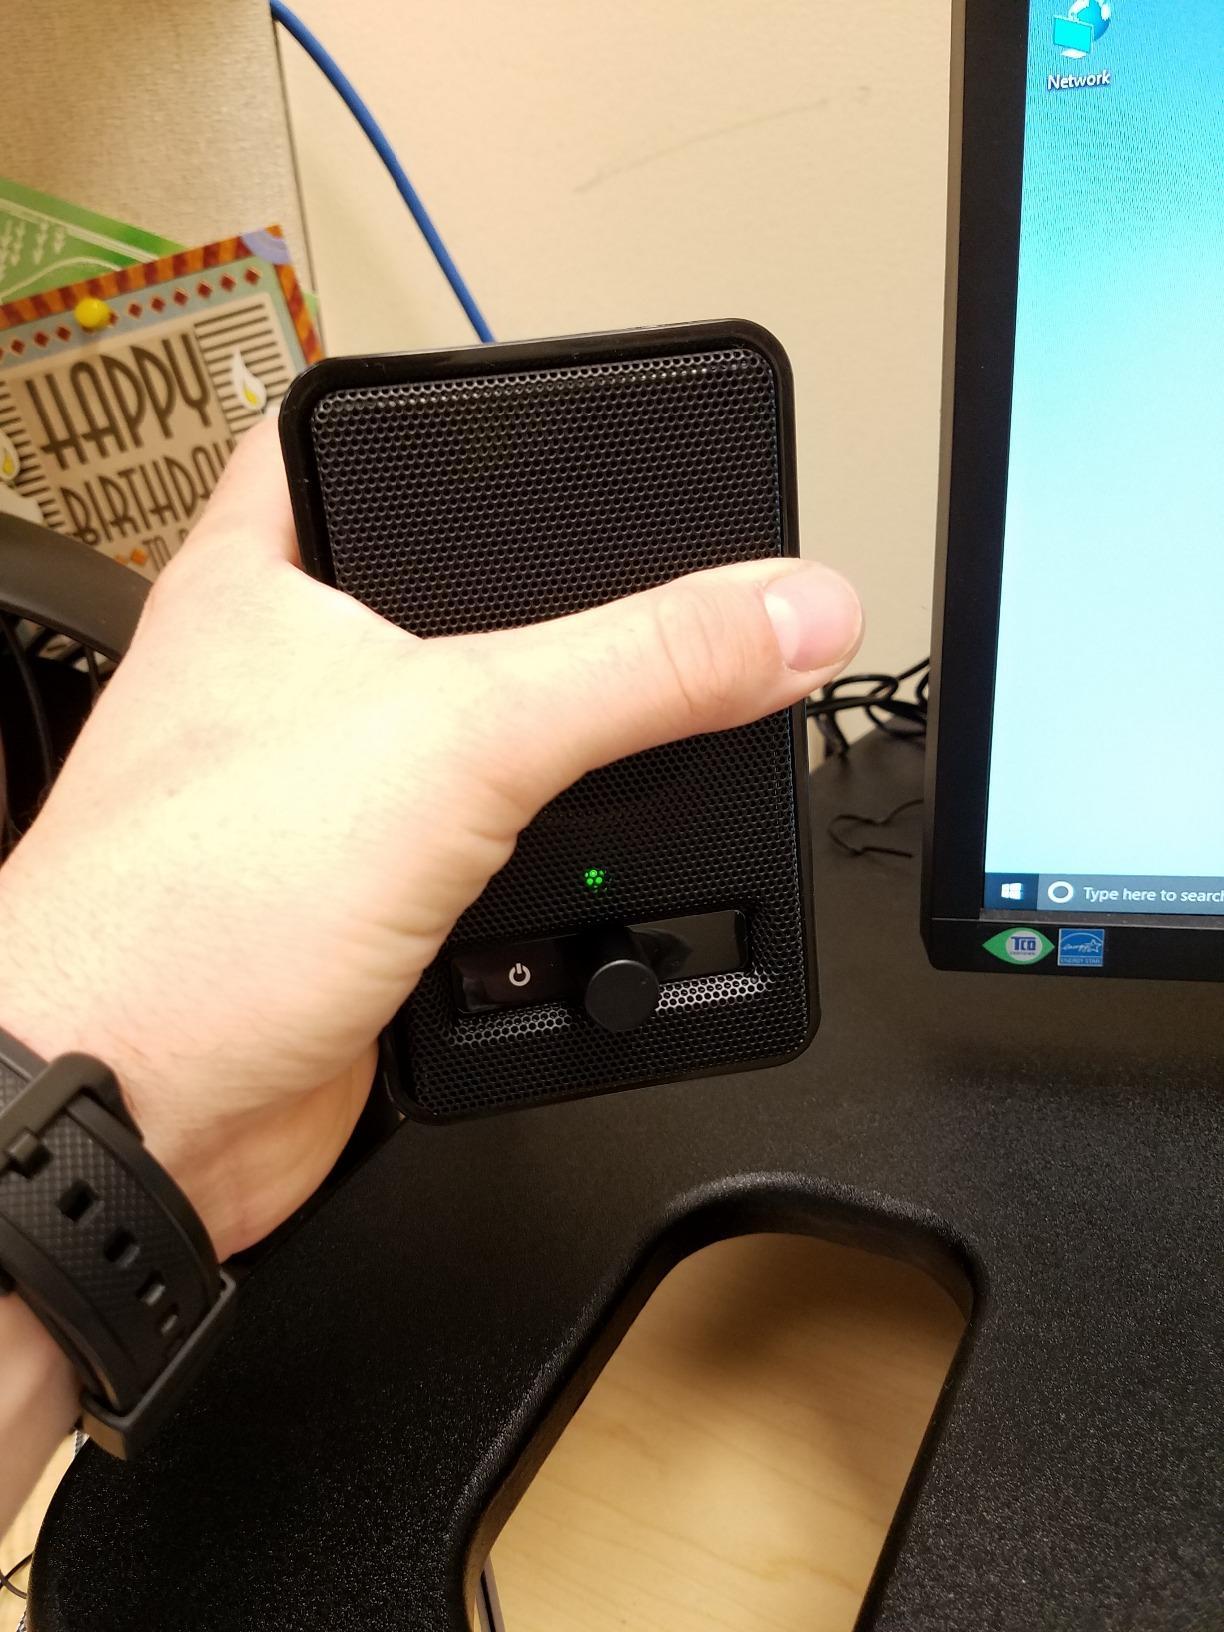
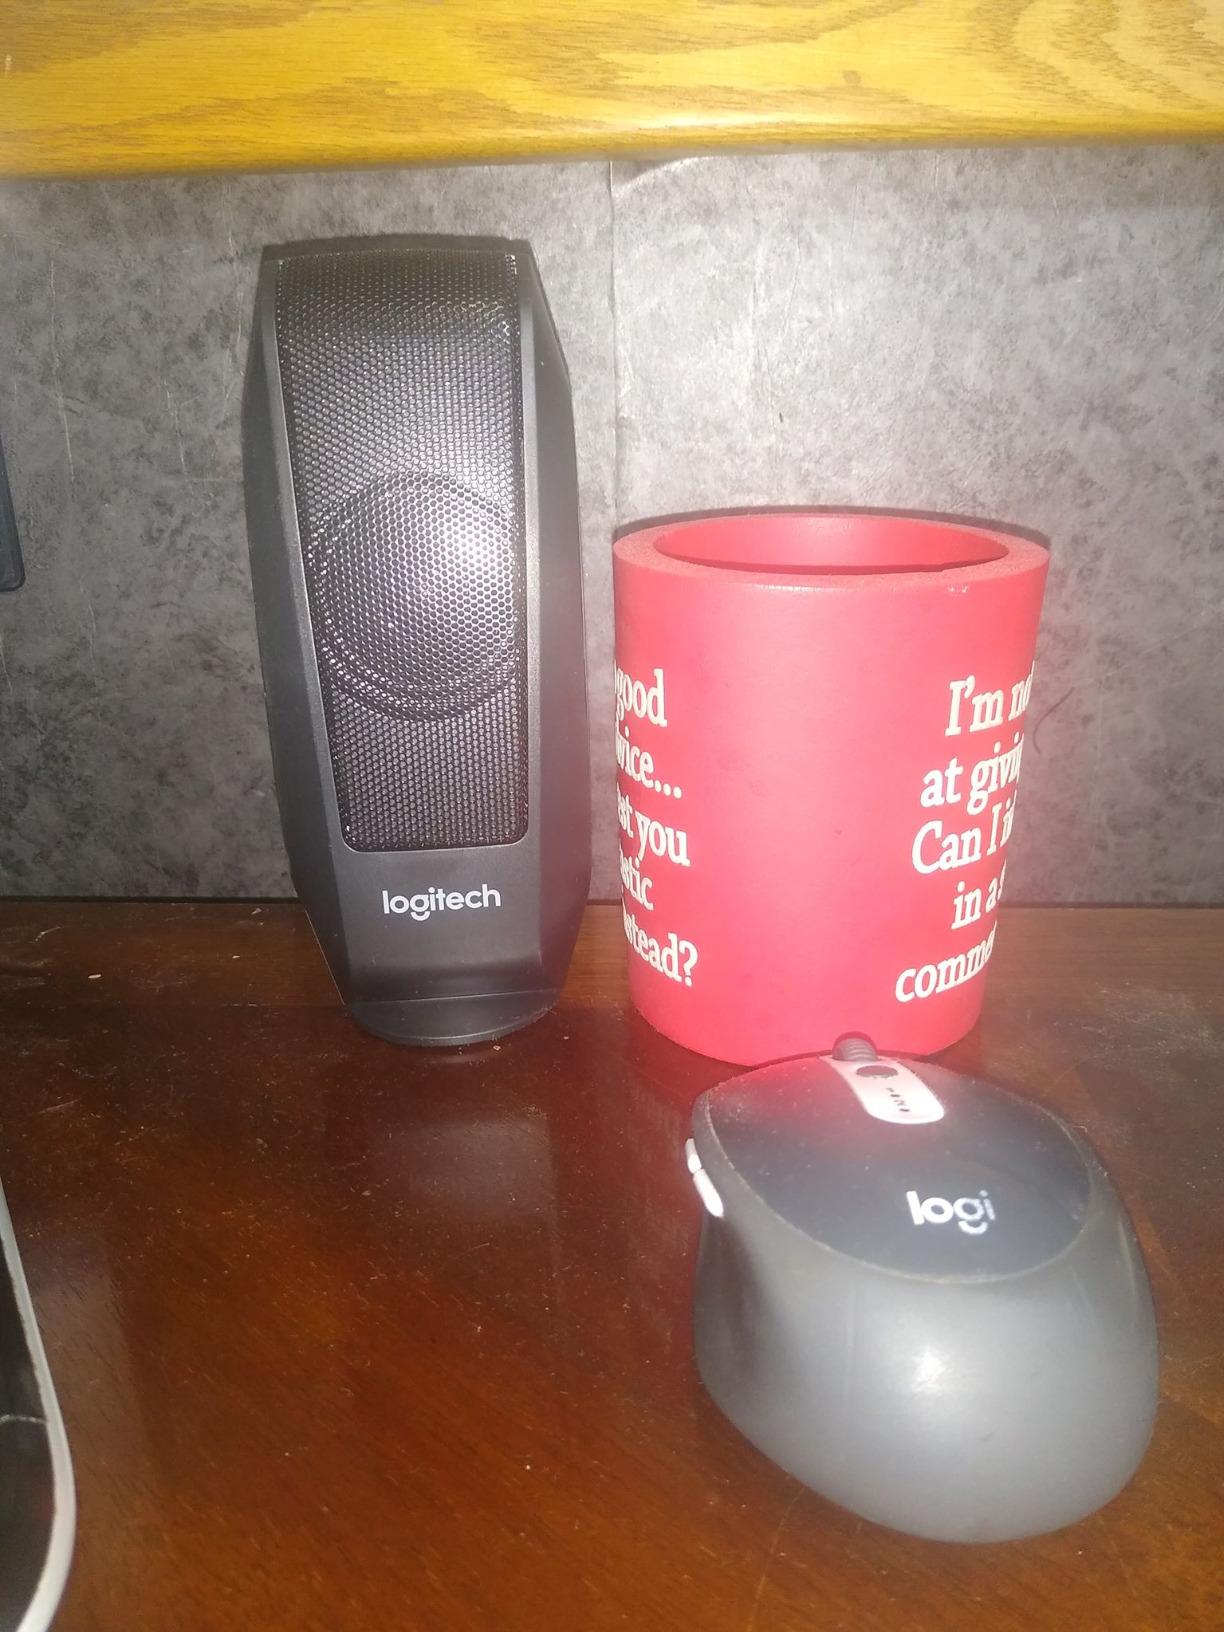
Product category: speaker
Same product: no